Largest artificial non-nuclear explosions

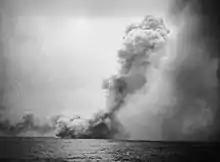
HMS "Queen Mary" explodes during the Battle of Jutland

On 31 May 1916, three British Grand Fleet battlecruisers were destroyed by cordite deflagrations initiated by armour-piercing shells fired by the Imperial German Navy's High Seas Fleet. At 16:02 was cut in two by deflagration of the forward magazine and sank immediately with all but two of its crew of 1,019. German eyewitness reports and the testimony of modern divers suggest all its magazines exploded. The wreck is now a debris field. At 16:25 was cut in two by detonation of the forward magazine and sank with all but 21 of its crew of 1,283. As the rear section capsized it also exploded. At 18:30 was cut in two by detonation of the midships magazine and sank in 90 seconds. Six of its crew survived; 1,026 men died, including Rear Admiral Hood. An armoured cruiser, , was a fourth ship to suffer an explosive deflagration at Jutland with at least 893 men killed. The rear magazine was seen to detonate followed by more explosions as the cordite flash travelled along an ammunition passage beneath its broadside guns. Eyewitness reports suggest that may also have suffered an explosion as it was lost during the night action with 857 dead, all hands. British reports say it was seen to explode. German reports speak of the ship being overwhelmed at close range and sinking. Finally, during the confused night actions in the early hours of 1 June, the German pre-dreadnought was hit by one, or possibly two, torpedoes from the British destroyer , which detonated one of "Pommern" gun magazines. The resulting explosion broke the ship in half and killed the entire crew of 839.